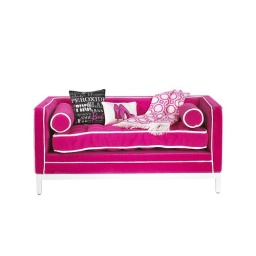
(not my pic) My girls just got this wonderful couch in the mail!  Yay!